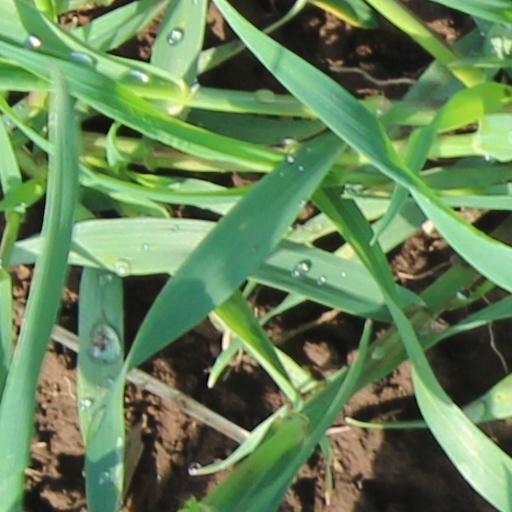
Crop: wheat